Aurélien Clerc

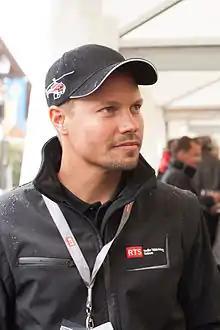
Clerc at the 2013 Tour de Romandie

Aurélien Clerc (born 26 August 1979) is a Swiss former professional road bicycle racer who last rode for UCI ProTour team . He retired from pro cycling after 2009, unable to find a new team, and started a new career as an insurance adviser. His sporting career began with Velo Club Cycliphile Bex.